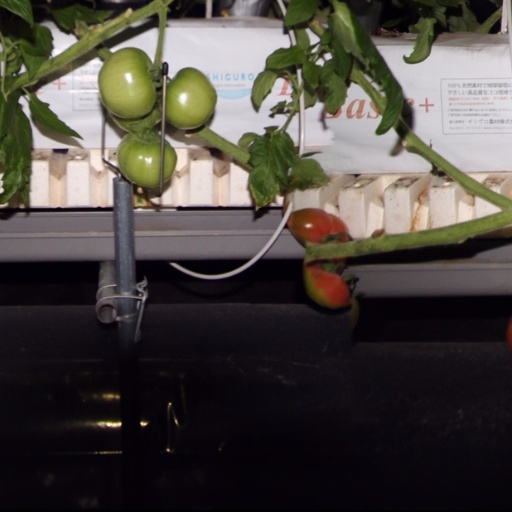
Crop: tomato